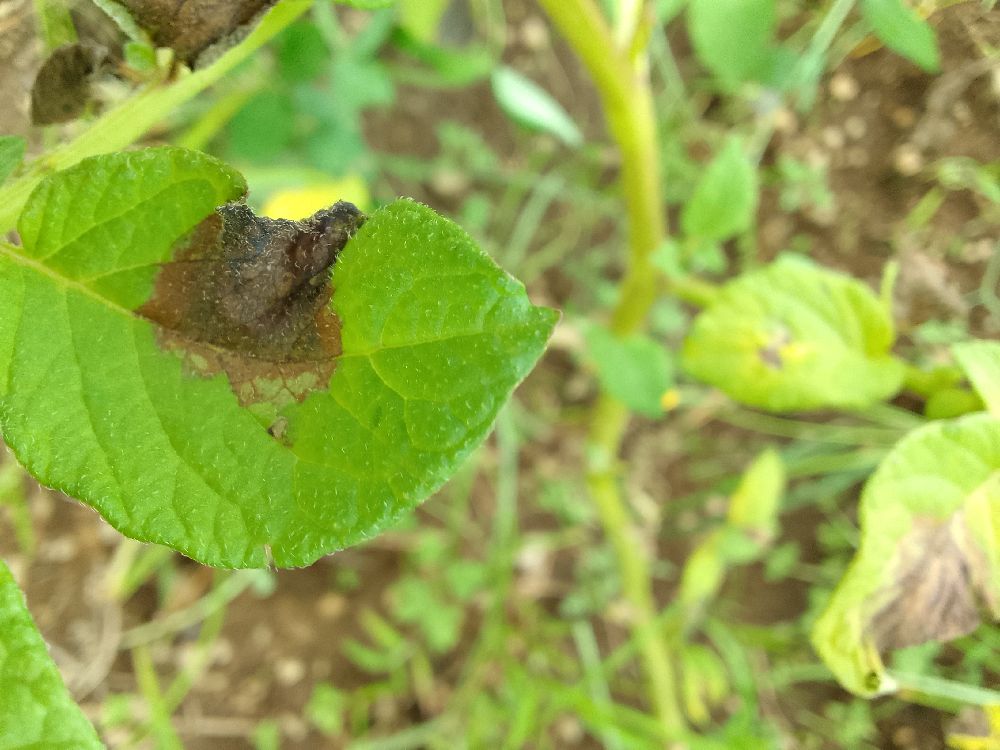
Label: Late blight